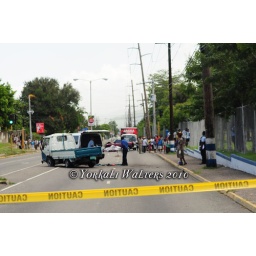
Small truck to the left was in the two car collision.